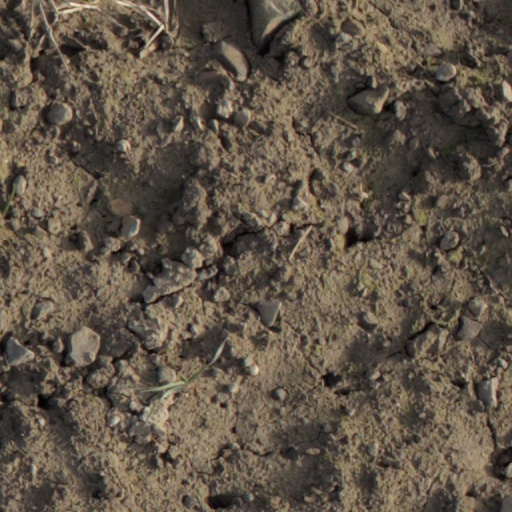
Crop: wheat